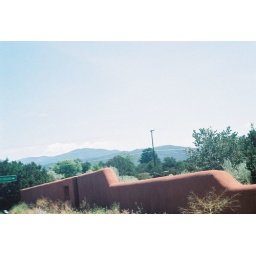
View of mountains from road up near St. John's College